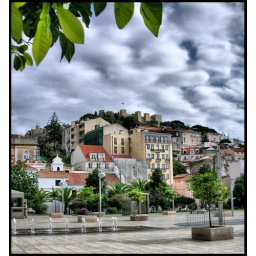
Lisbon square with castle in the hill